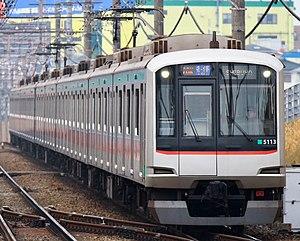
La Tōkyū Corporation communément appelée Tōkyū est une entreprise privée qui gère des lignes ferroviaires dans l'ouest et le sud-ouest de Tokyo et Kanagawa au Japon. La compagnie a été fondée en 1922 et son siège social est à Shibuya.
La ligne Tōkyū Den-en-toshi est une ligne ferroviaire de la compagnie privée Tōkyū dans la région de Kantō au Japon. Elle relie la gare de Shibuya à Tokyo à celle de Chūō-Rinkan dans la préfecture de Kanagawa. C'est une ligne avec un fort trafic de trains de banlieue.